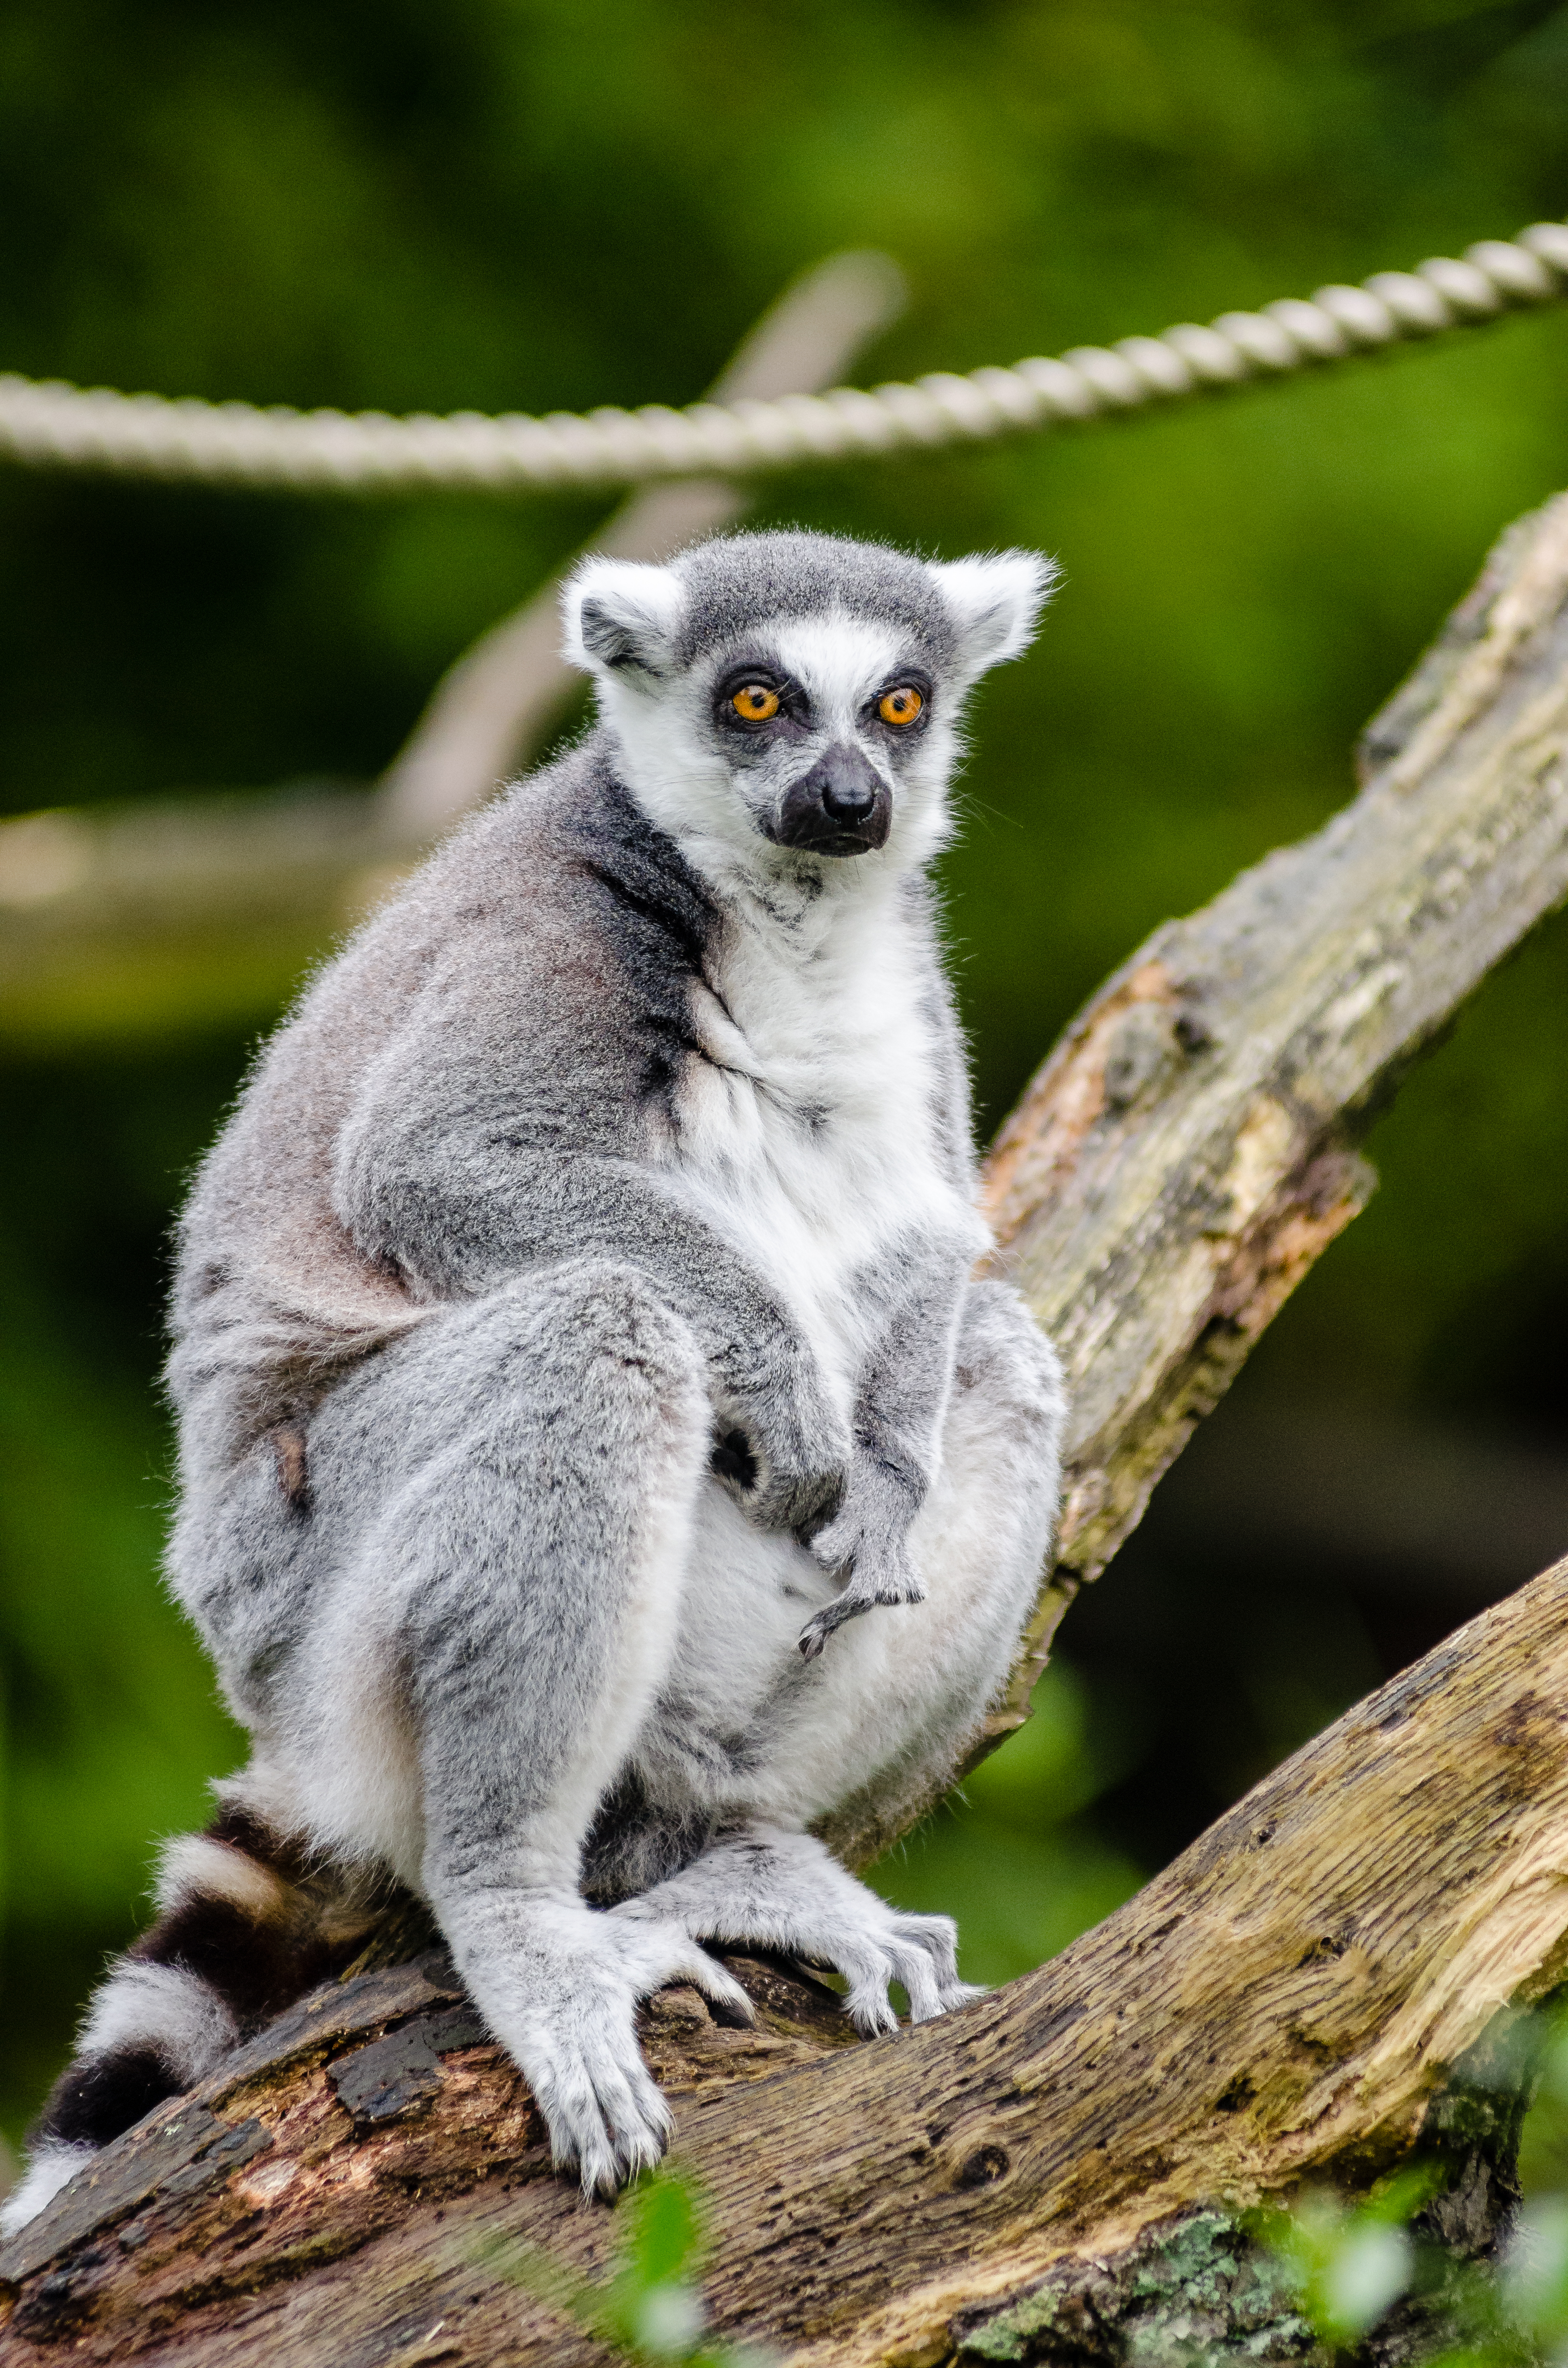
tree, bokeh, ring, feet, animal, cute, wildlife, zoo, fur, mammal, nikon, fauna, primate, world, squirrel monkey, eyes, festival, hands, animals, madagascar, vertebrate, tier, ss, fell, augen, grn, baum, adorable, lemur, d7000, niedlich, tailed, catta, katta, tierpart, hnde, fse, madagaskar